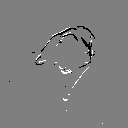
ASL letter: j